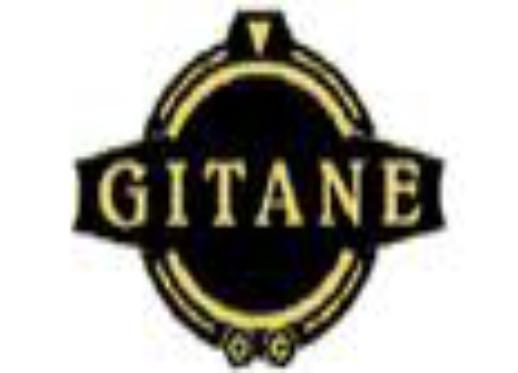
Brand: gitane
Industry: Transportation